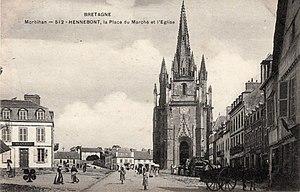
La place du marché et l'église à Hennebont vers 1900
La basilique Notre-Dame-de-Paradis est une église catholique située à Hennebont, en France. Elle a le statut de basilique mineure.